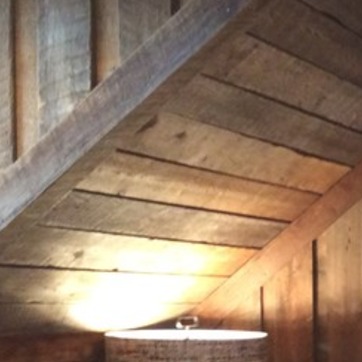
Material: wood